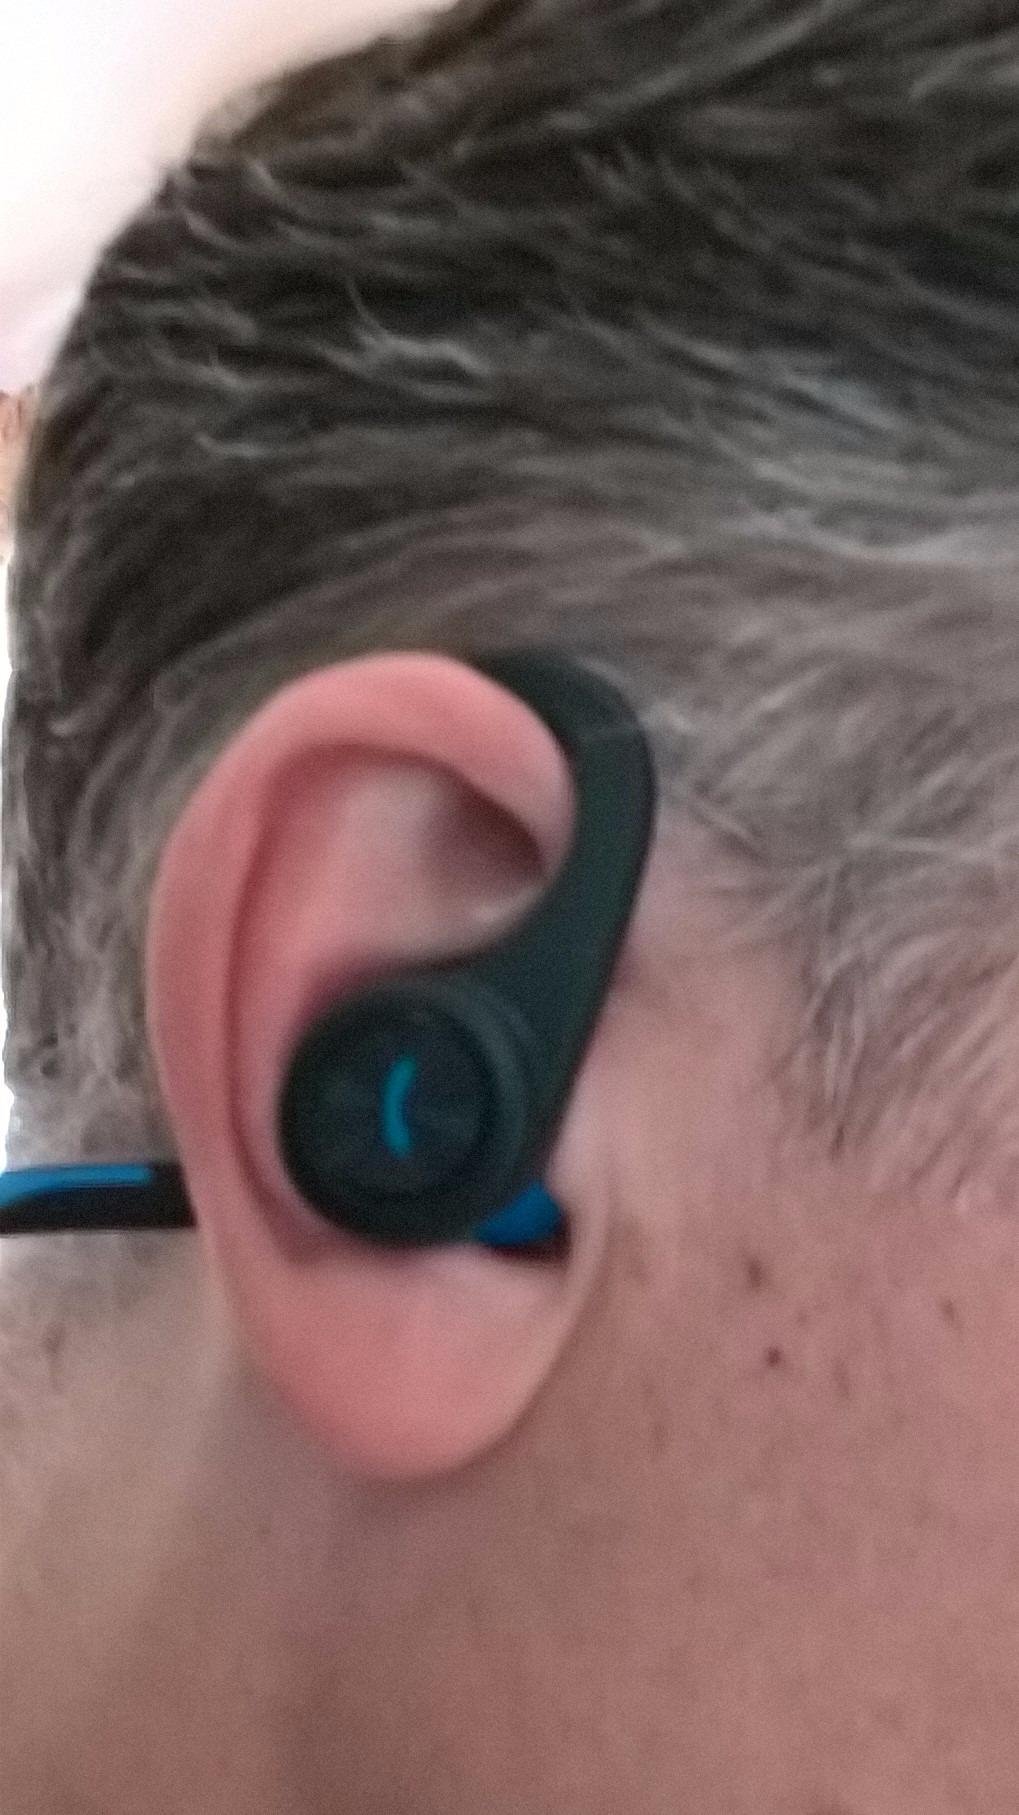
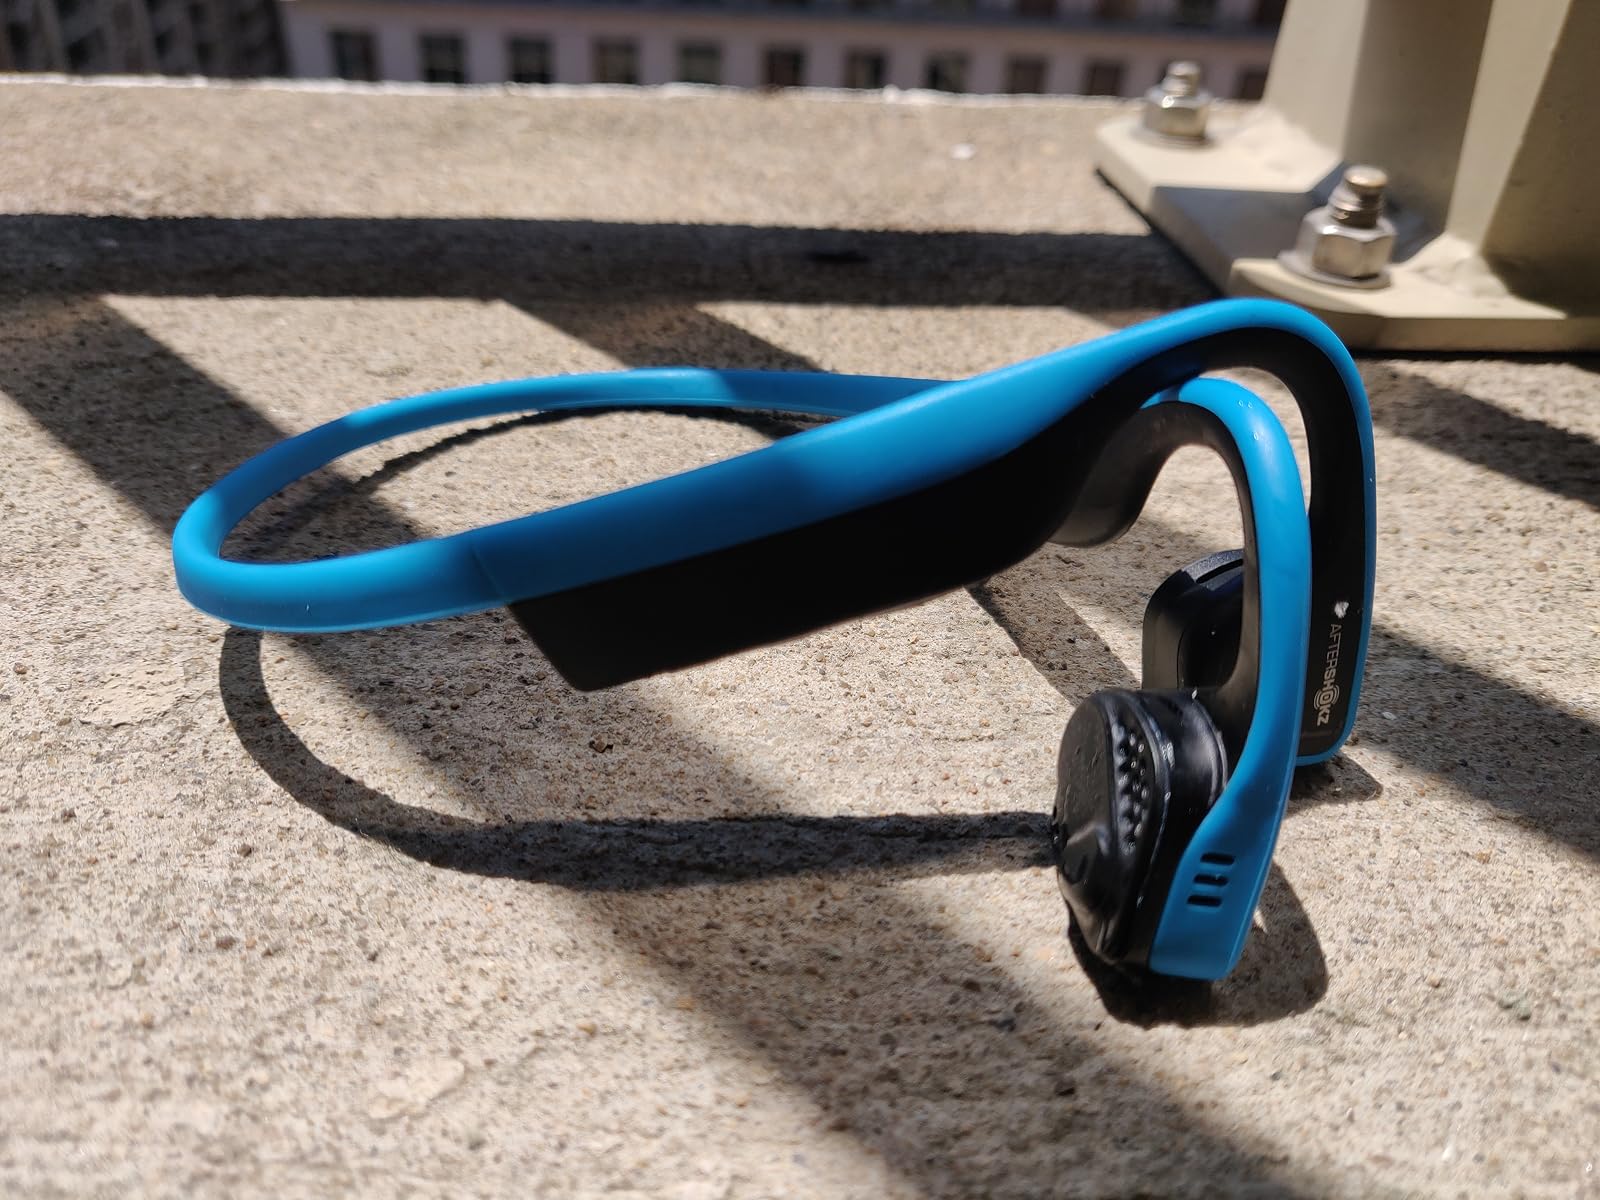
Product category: headphones
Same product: no